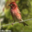
Label: bird